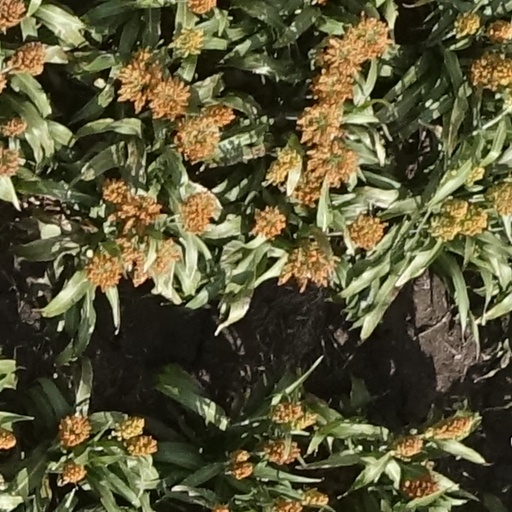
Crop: sorghum